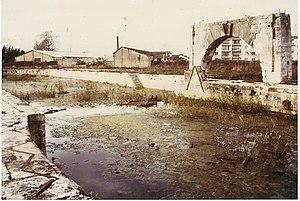
La vieille forme avant sa restauration.
Une forme de radoub est un bassin qui permet l’accueil de navires et leur mise à sec pour leur entretien, leur carénage, leur construction, voire parfois leur démantèlement.